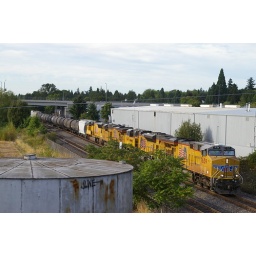
On a southbound train just north of the Springwater Trail bridge over the Yellow Menace mainline.